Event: Ecuador Earthquake
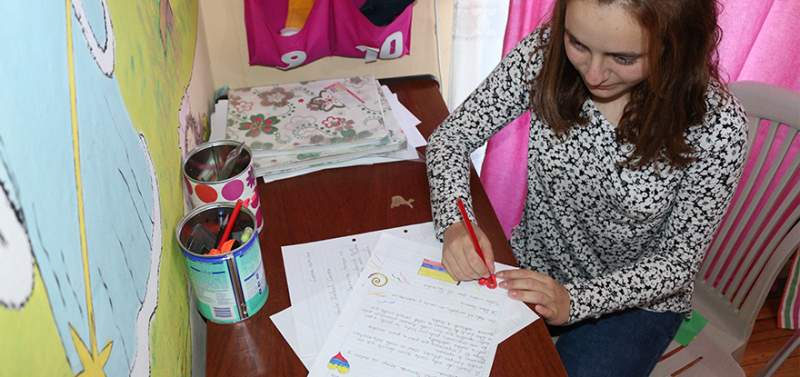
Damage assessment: no_damage